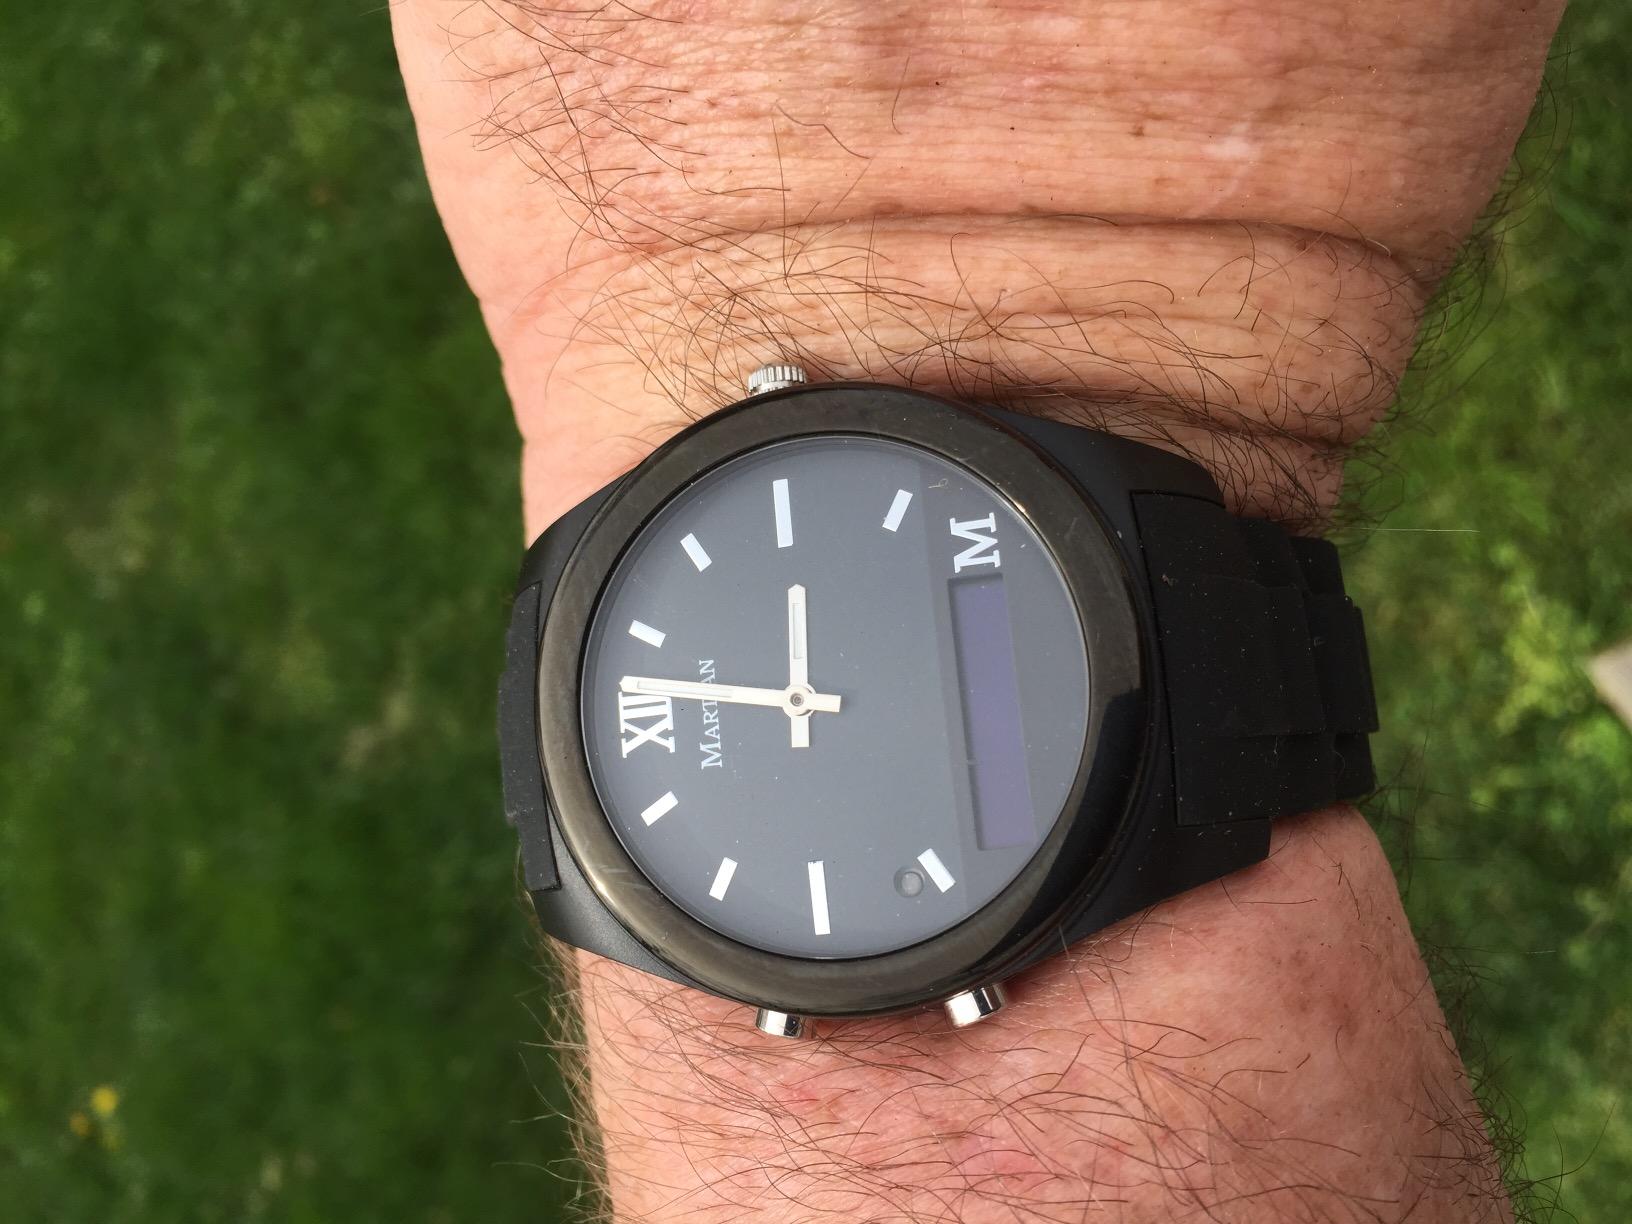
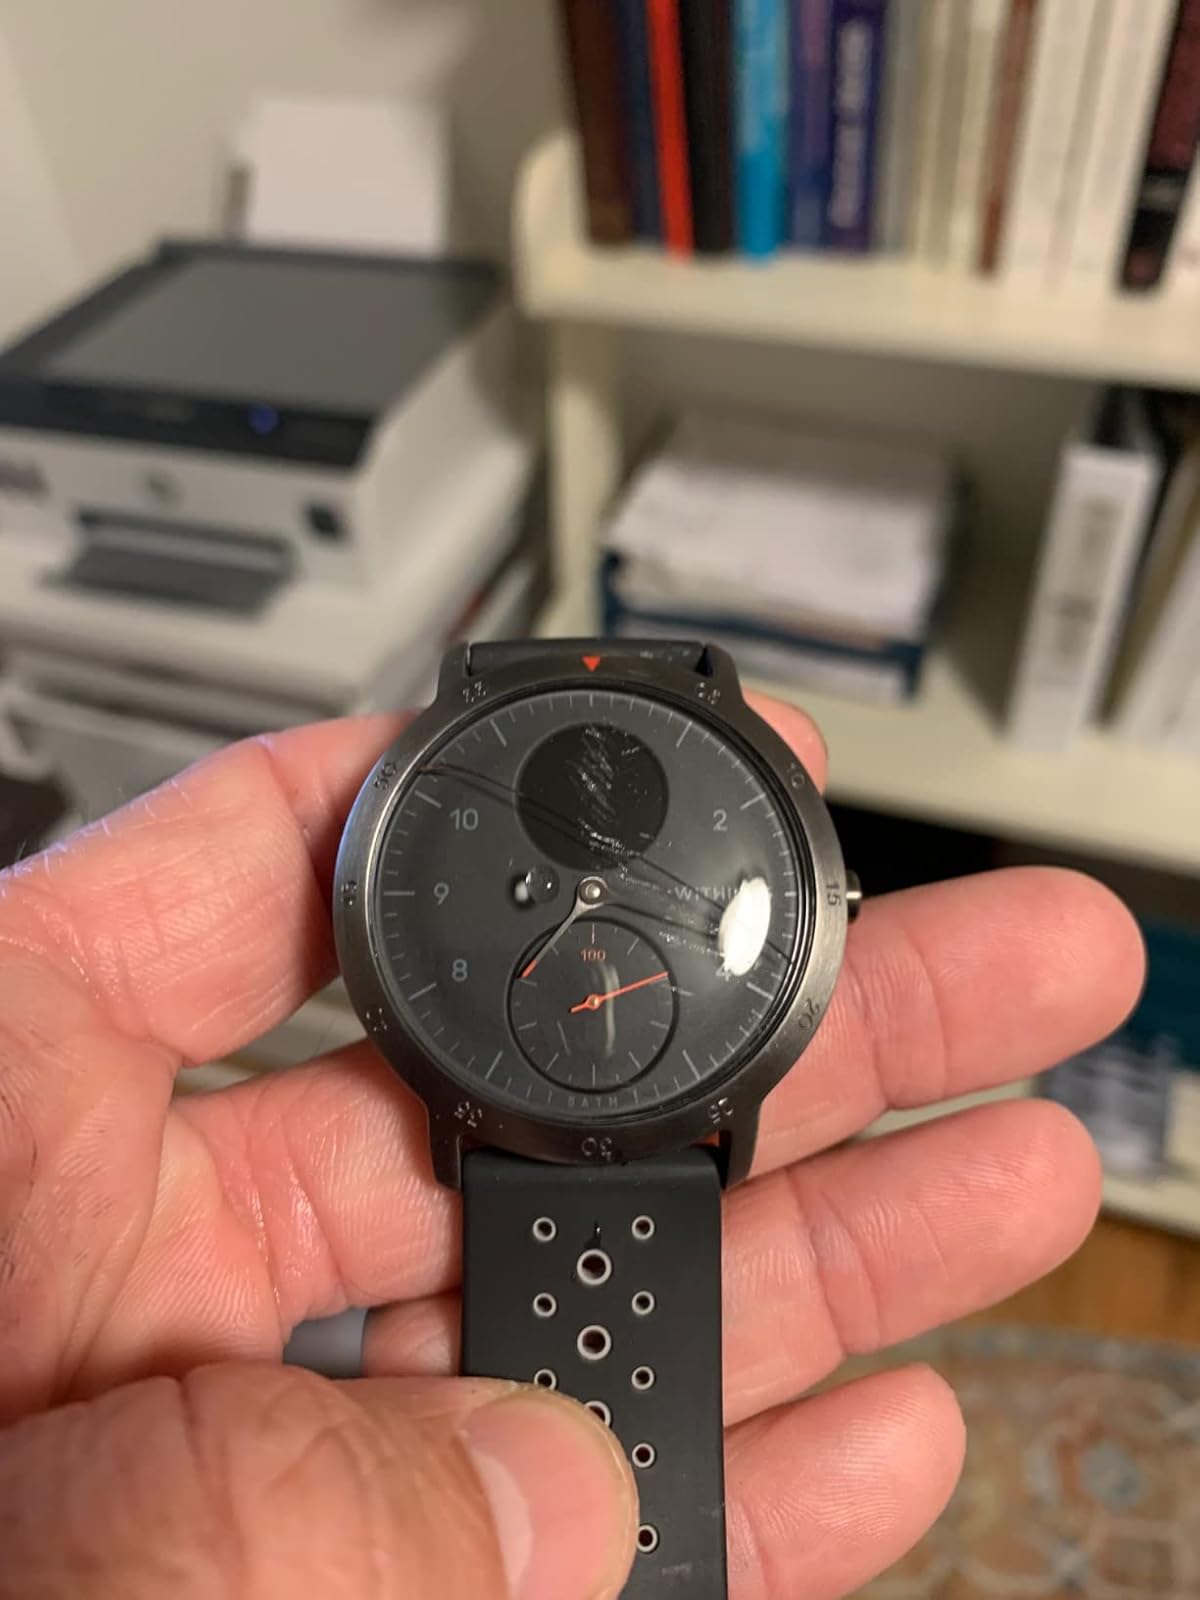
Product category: smartwatch
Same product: no